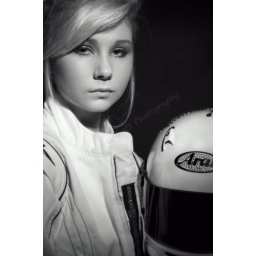
Evangeline - a literally racing model in black and white